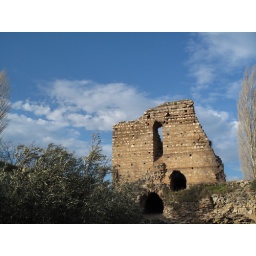
A watch tower in the Iznik walls